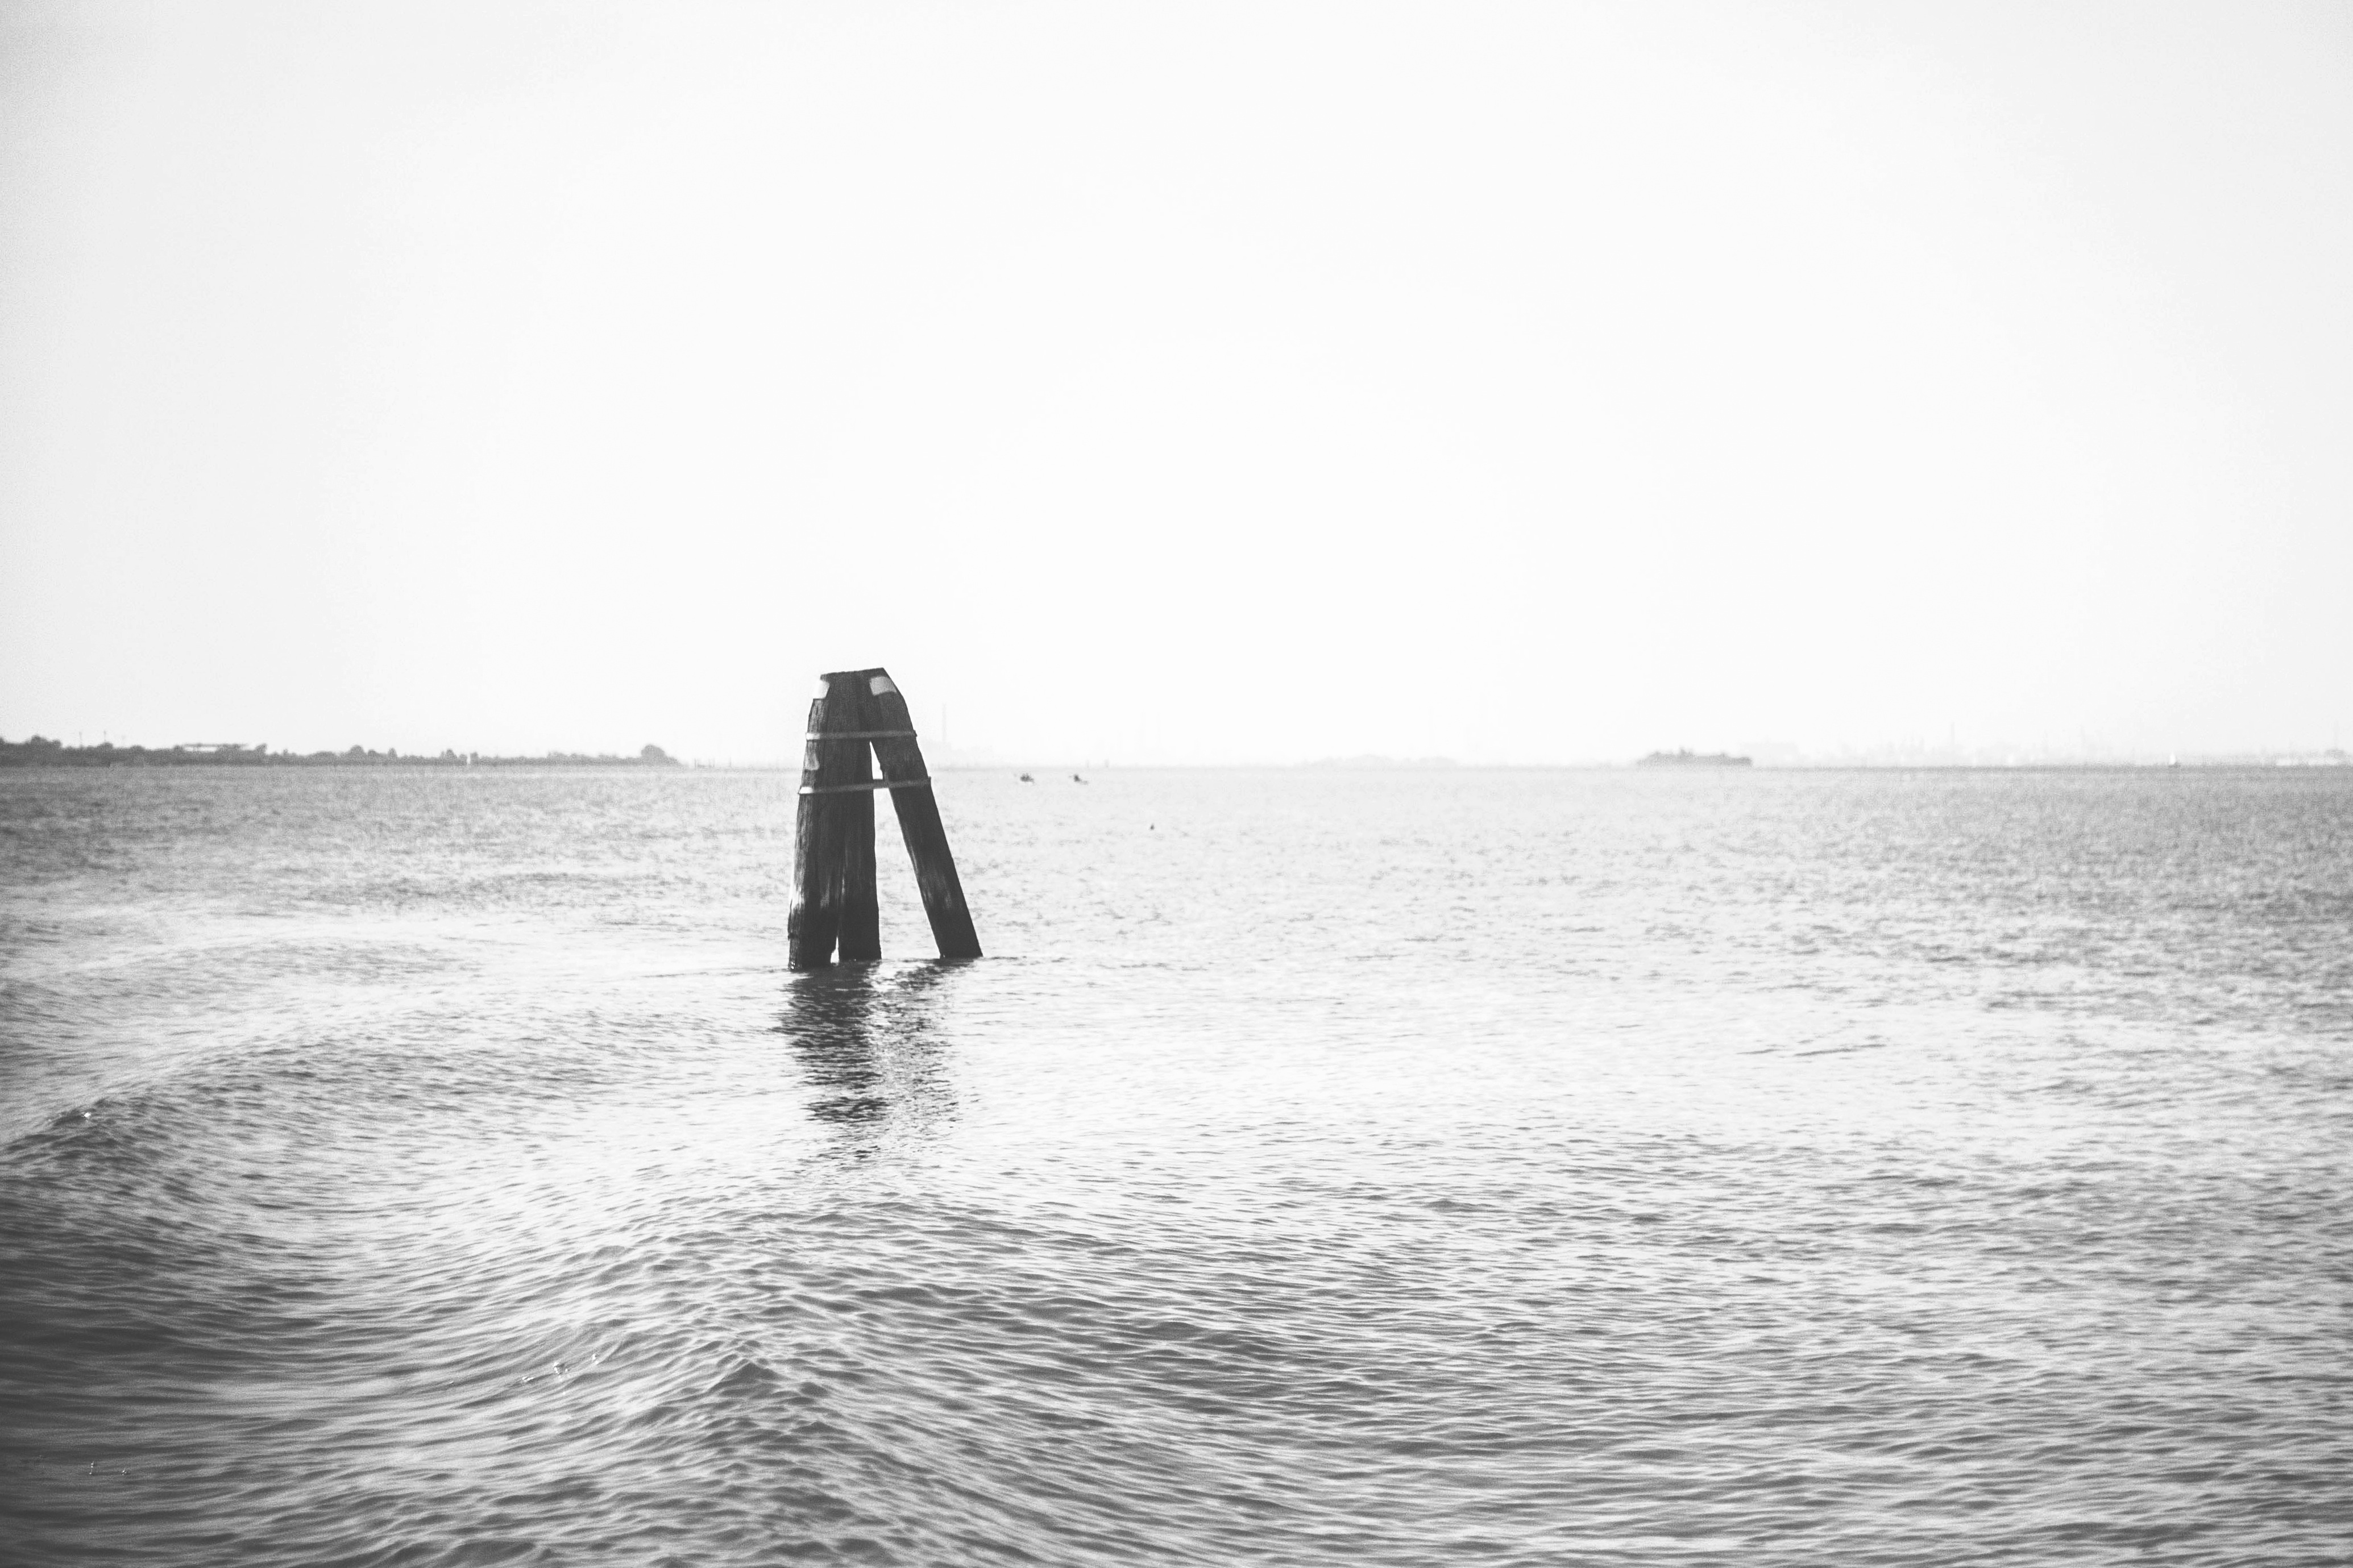
sea, coast, water, ocean, horizon, black and white, photography, shore, wave, surfing, surfboard, monochrome, photograph, monochrome photography, atmospheric phenomenon, wind wave, surfing equipment and supplies